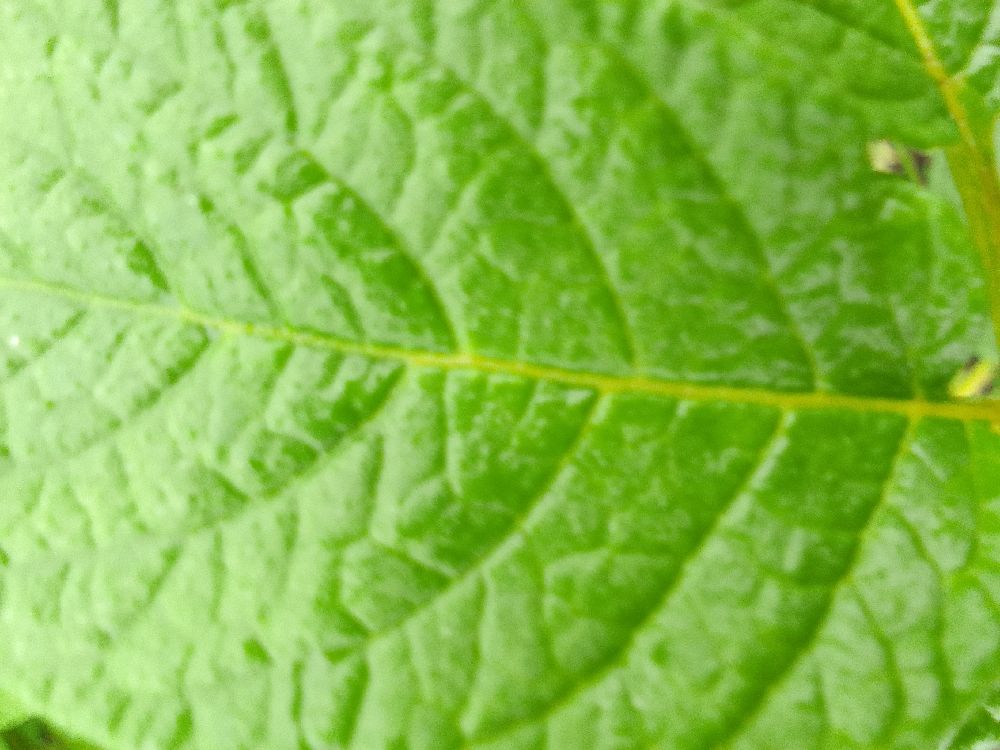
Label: Healthy